Jeanne Young

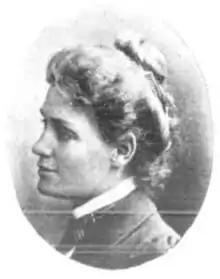
Jeanne Young, c.1902

Sarah Jane Young (known as Jeanne Forster Young; 1 July 1866 – 11 April 1955) was an Australian political reformer.